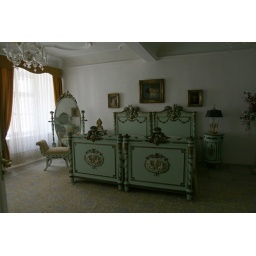
This and the library were in the original building which now also houses a hotel.